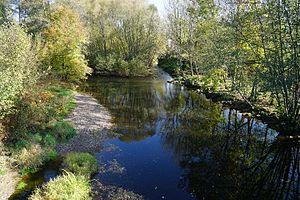
LOgnon à Montessaux.
Montessaux est une commune française située dans le département de la Haute-Saône, en région Bourgogne-Franche-Comté.